Austin Gomber

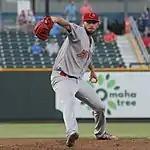
Gomber with the Memphis Redbirds in 2018

Gomber began 2018 with the Memphis Redbirds. On April 23, 2018, in a game against the Iowa Cubs, Gomber tied the Redbirds' franchise record for strikeouts in a game with 16, joining Lance Lynn, who also struck out 16 in 2010.